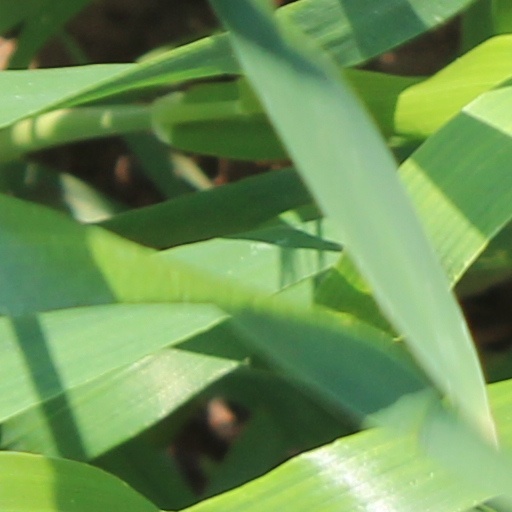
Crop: wheat